Allan Nyom

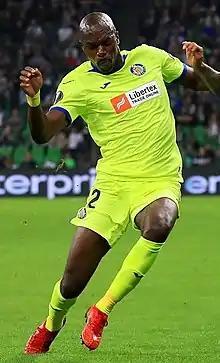
Nyom playing for Getafe in 2019

Allan-Roméo Nyom (born 10 May 1988) is a professional footballer who plays as a right back.